List of birds of Argentina

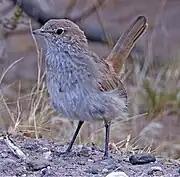
Sandy gallito

The screamers are a small family of birds related to the ducks. They are large, bulky birds, with a small downy head, long legs and large feet which are only partially webbed. They have large spurs on their wings which are used in fights over mates and in territorial disputes.